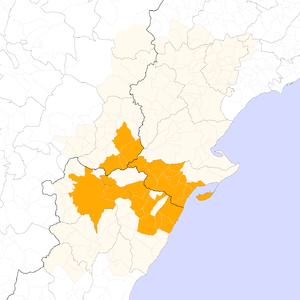
La Mancomunitat de la Taula del Sénia est une mancomunidad formée par 27 communes des comarques parlant catalan du Baix Maestrat, de Matarranya, de Montsià et dels Ports. Tous les membres sont situés dans une bande de 15 kilomètres à l'embouchure de la rivière de la Sénia de part et d'autre de la rivière et couvrant 2 070 km² de superficie. La population totale dépasse les cent mille habitants.